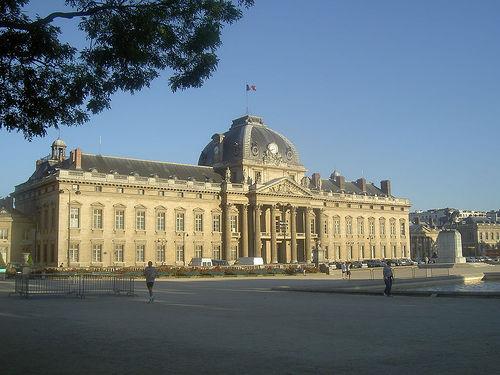
Weather: sun or clear